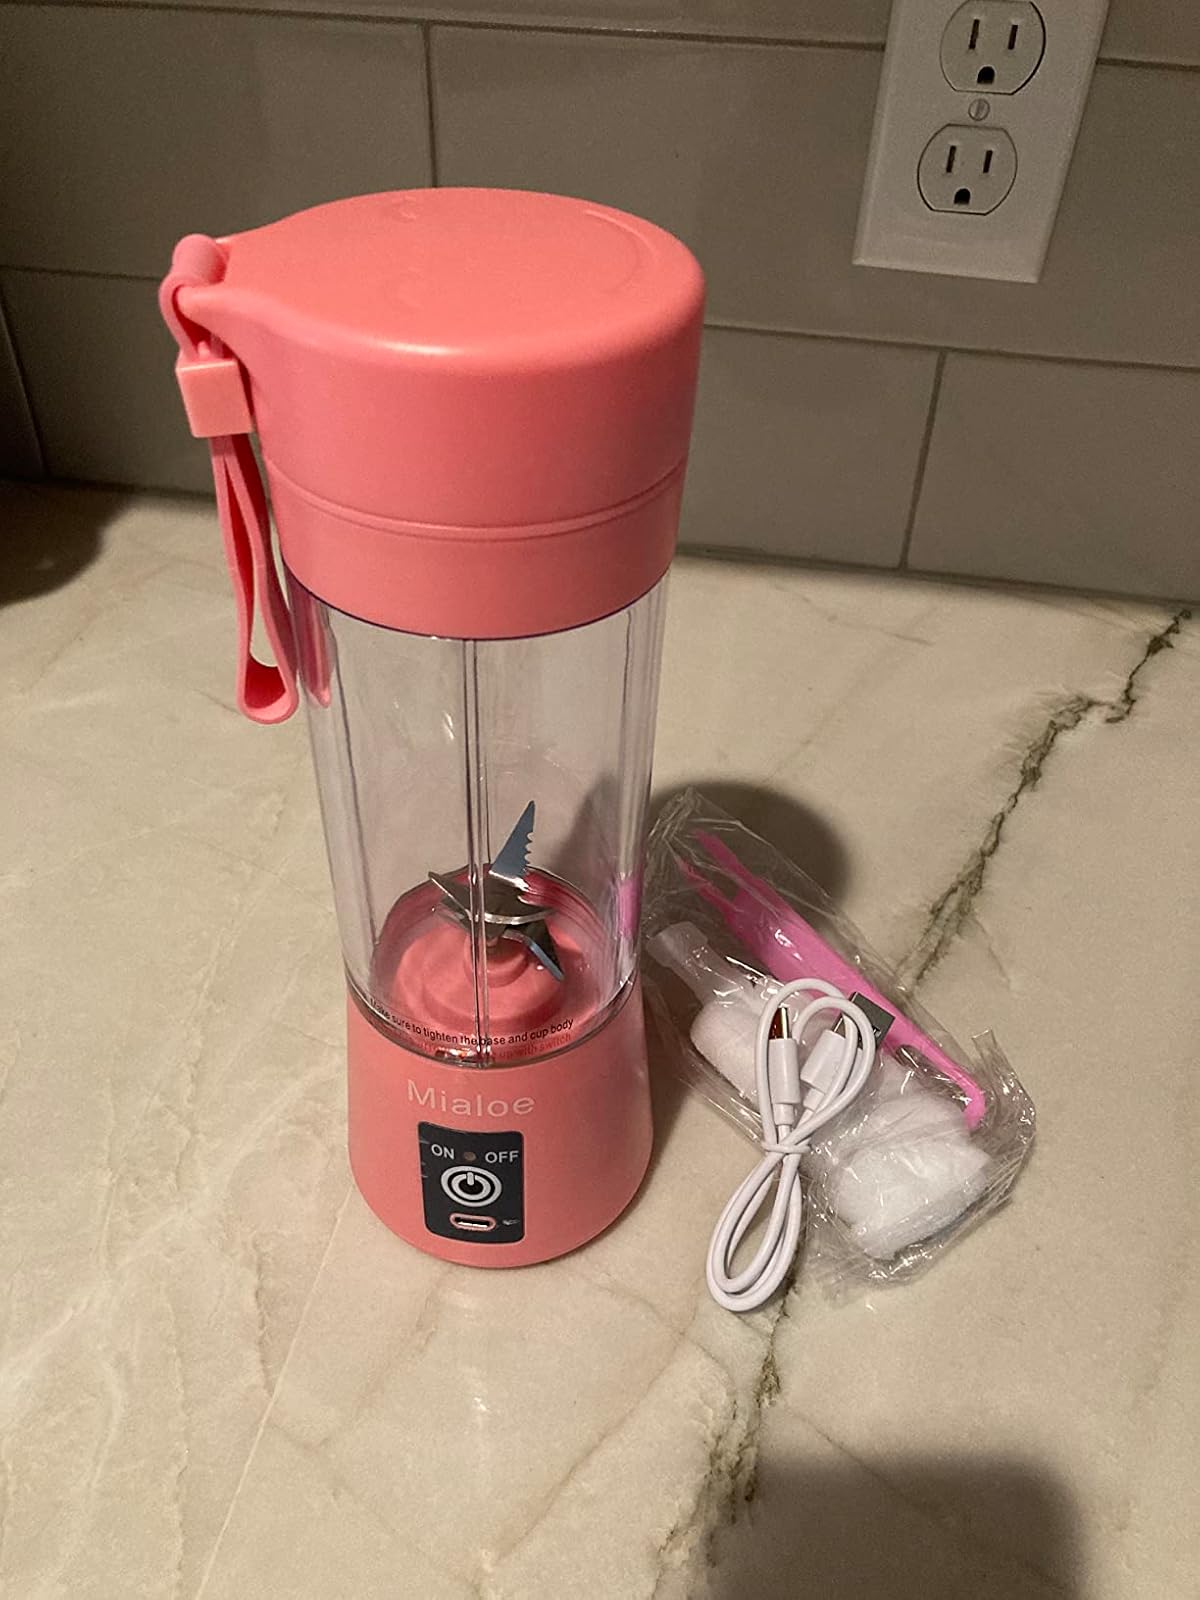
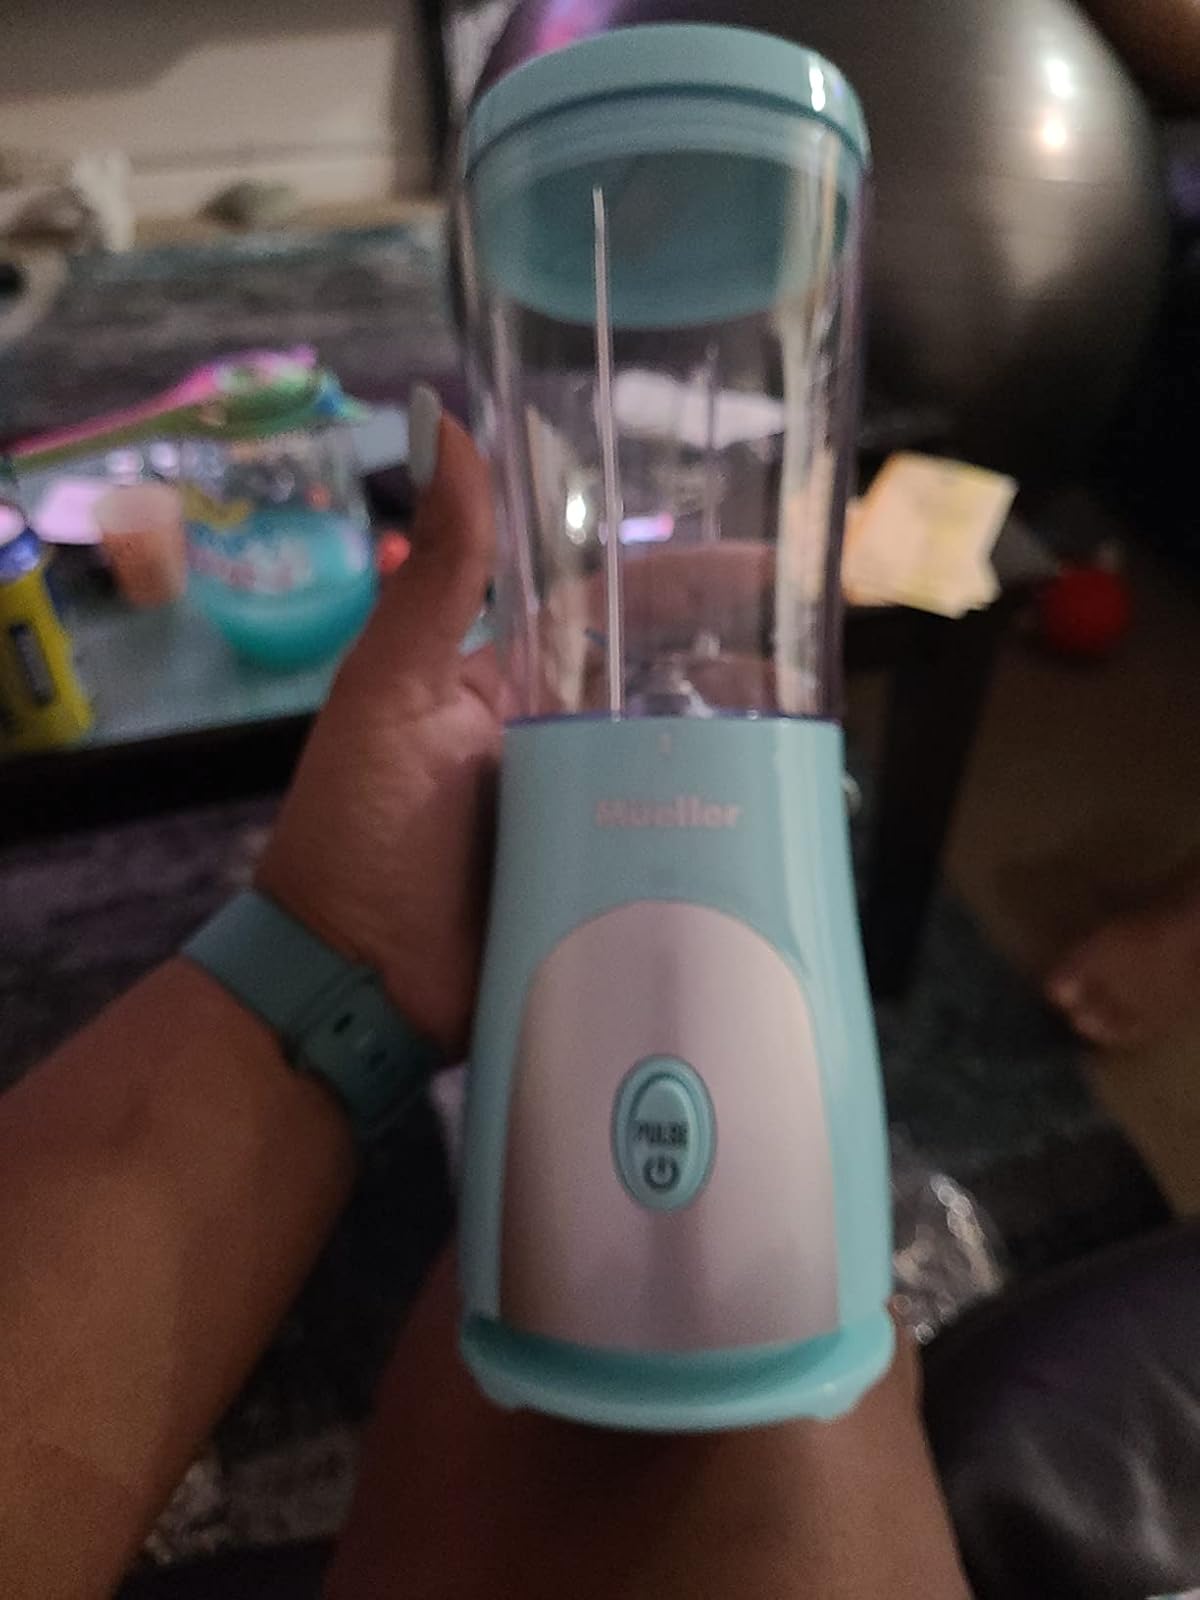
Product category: items_blender
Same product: no